Mary Clutter

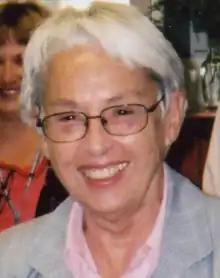

Mary E. Clutter (March 29, 1930 – December 9, 2019) was an American plant biologist who studied the interactions between plant hormones and gene activation in order to understand how to manipulate and alter gene expression. A Pennsylvanian, she obtained a Ph.D from the University of Pittsburgh while studying plant tissues and went on to produce groundbreaking genetics research at Yale University.